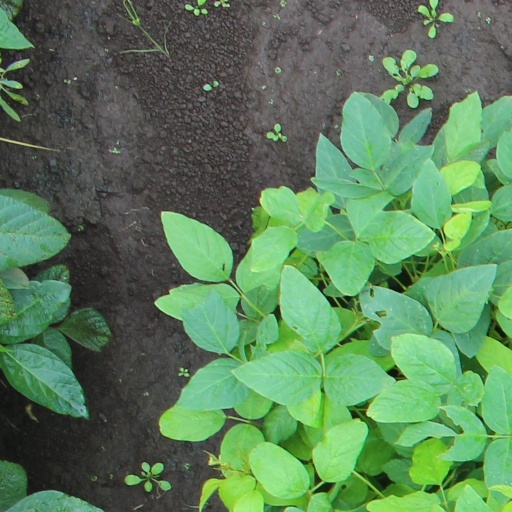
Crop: soybean